Konrad VII the White

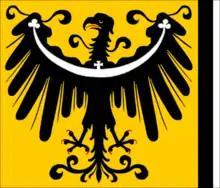
Banner of Konrad the White of Oels

Konrad VII the White (aft. 1396 – 14 February 1452) was a Duke of Oels / Oleśnica, Koźle, half of Bytom and half of Ścinawa during 1416–1427 (with his brothers as co-rulers), sole Duke of Koźle and half of Bytom during 1427–1450, Duke of Oleśnica during 1421–1450 (until 1439 with his brother as co-ruler) and sole Duke of half of Ścinawa during 1447–1450.